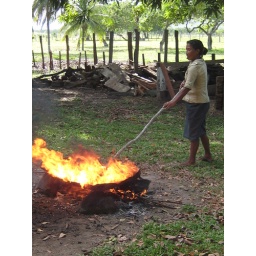
As the cashews heat, the oil in the plant catches fire and chars the fruit around the nut.